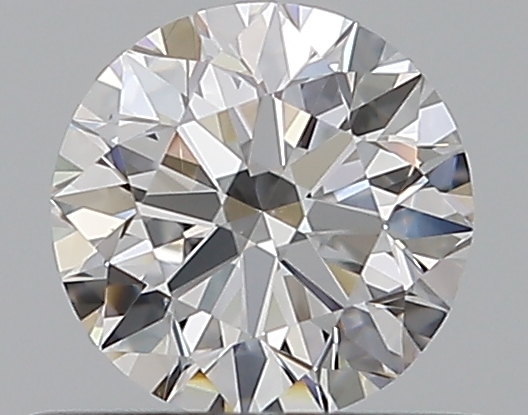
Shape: round
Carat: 0.5
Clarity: VS2
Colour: D
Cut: EX
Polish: EX
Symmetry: EX
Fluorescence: M
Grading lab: GIA
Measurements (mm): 5.04 x 5.08 x 3.15